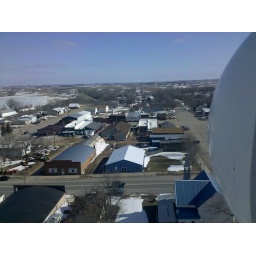
View from city water tower in Balaton MN